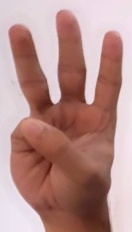
ASL sign: 6